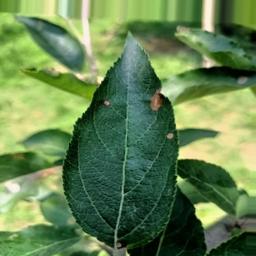
Label: Alternaria